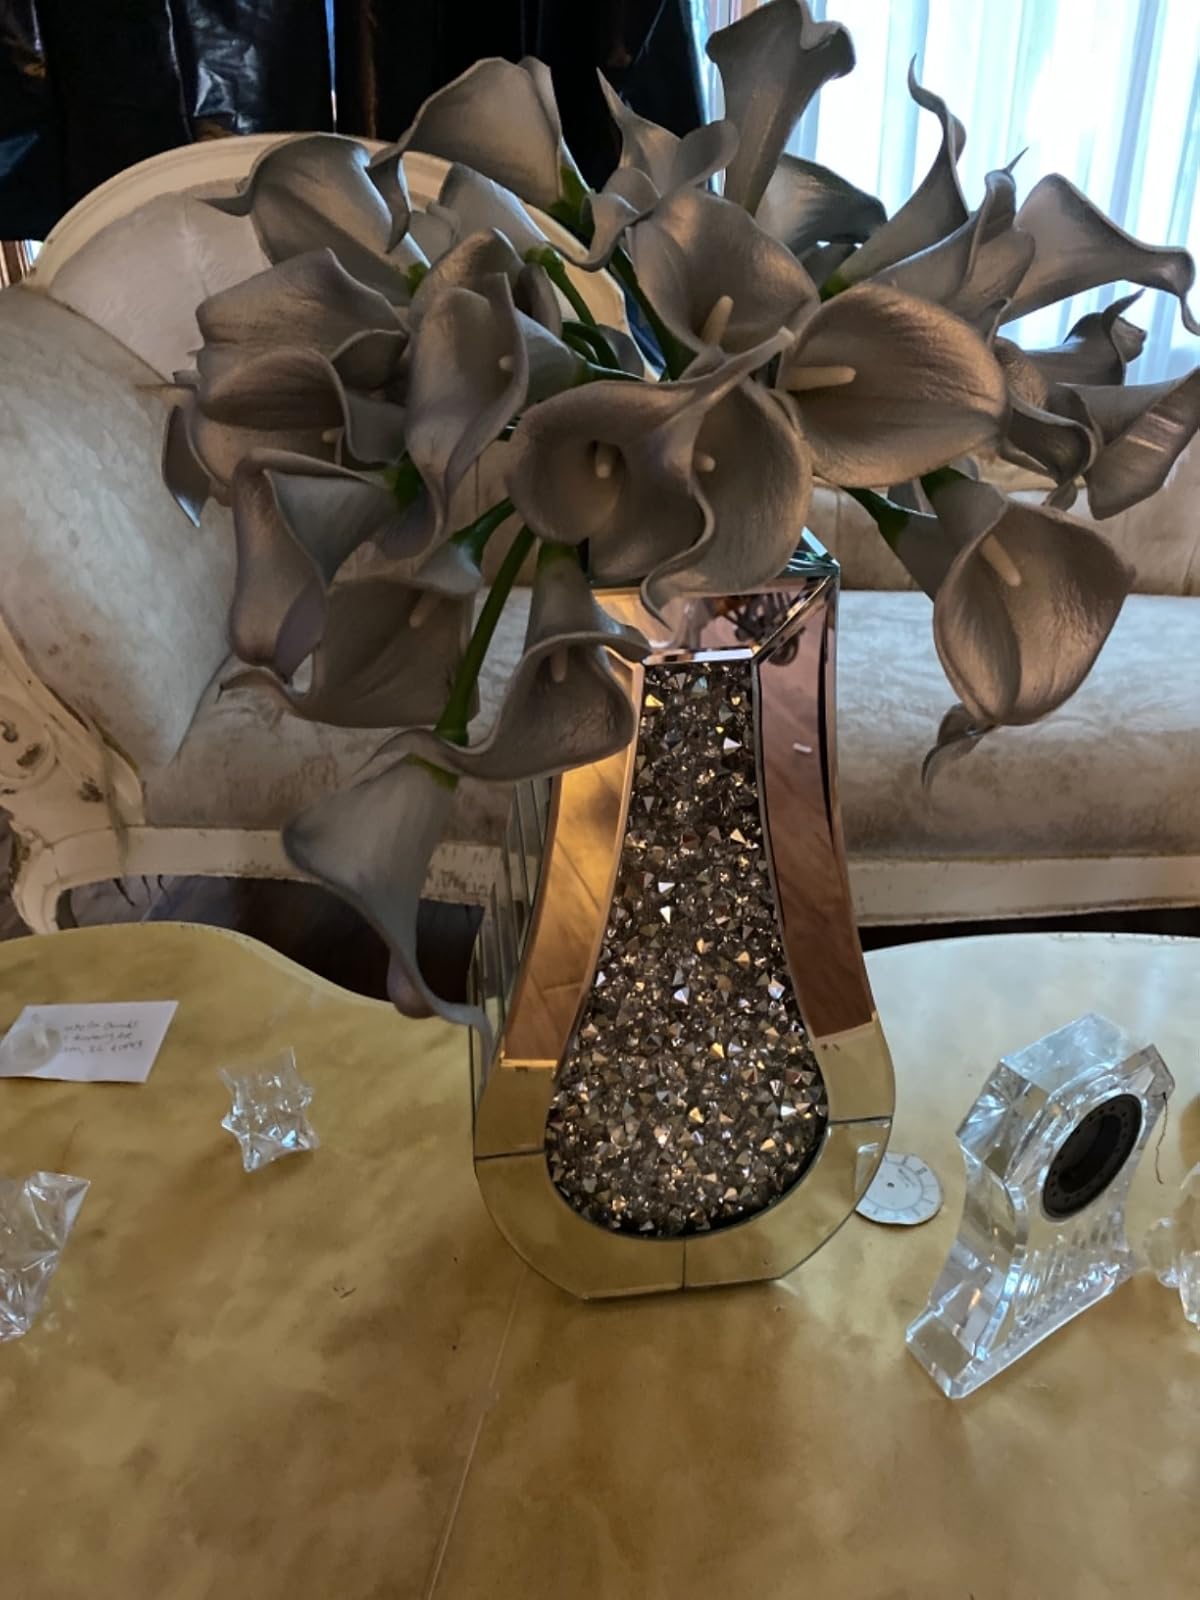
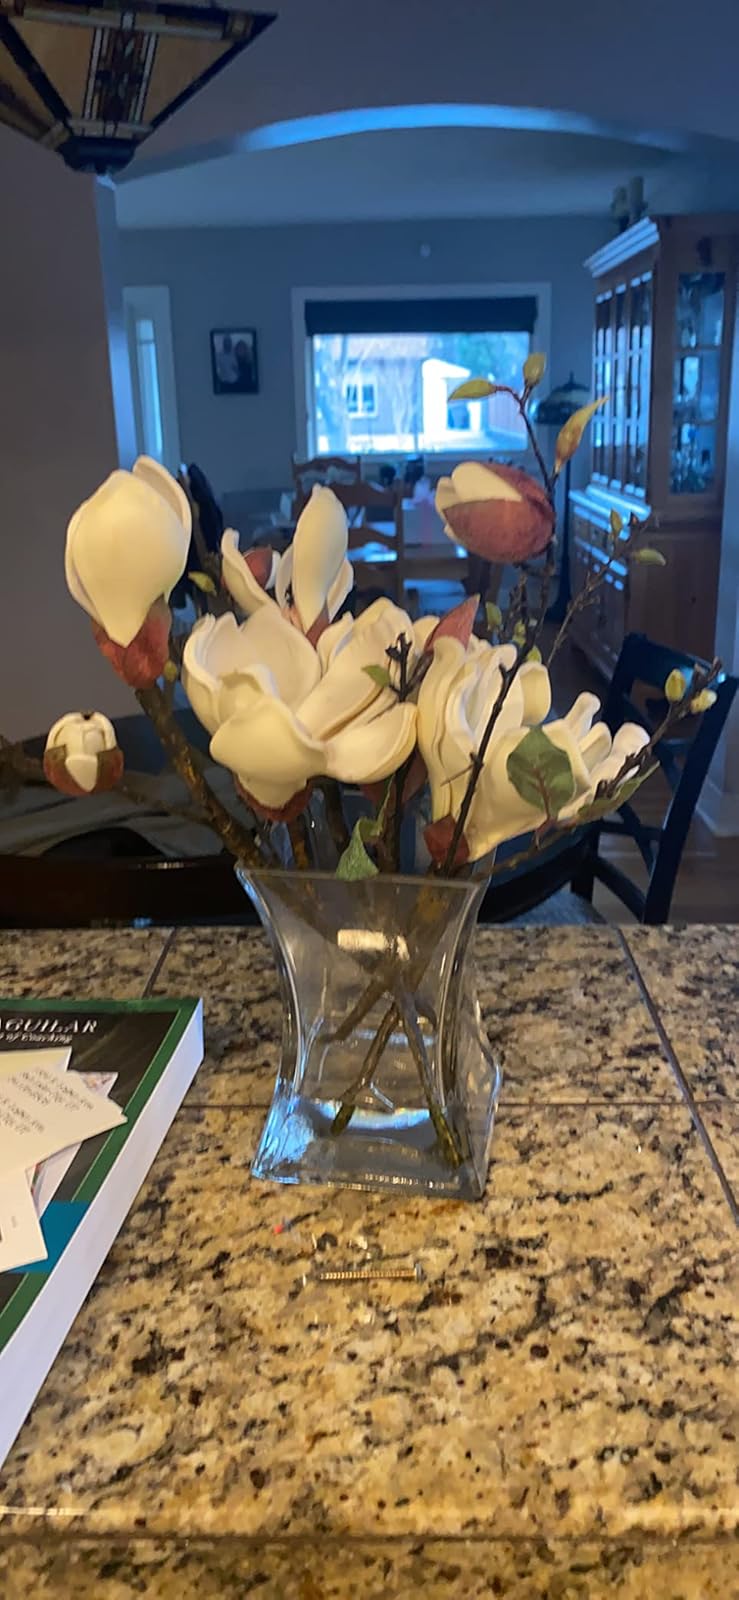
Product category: vase
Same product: no